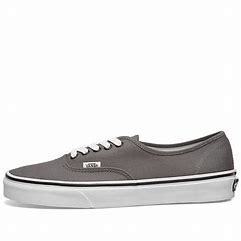
Brand: Vans
Model: UA Authentic